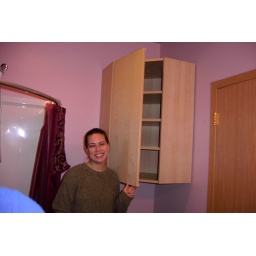
Jessica Pearson next to the IKEA cabinet we just finished installing in the bathroom at our house in Minneota.